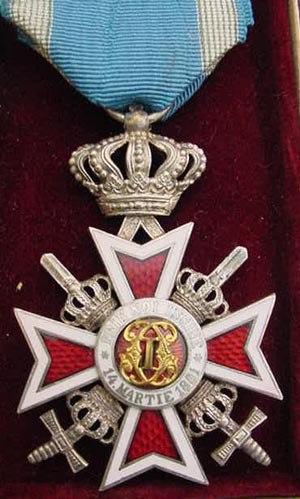
Pierre de Coubertin, baron de Coubertin, né le 1ᵉʳ janvier 1863 à Paris et mort le 2 septembre 1937 à Genève en Suisse, est un historien et pédagogue français fortement influencé par la culture anglo-saxonne qui a particulièrement milité pour l'introduction du sport dans les établissements scolaires français.
L'ordre de la Couronne a été institué le 14 mars 1881 par le roi Carol Iᵉʳ pour commémorer l'établissement du royaume de Roumanie.